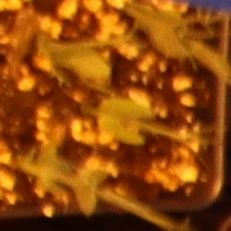
Label: Field Pea